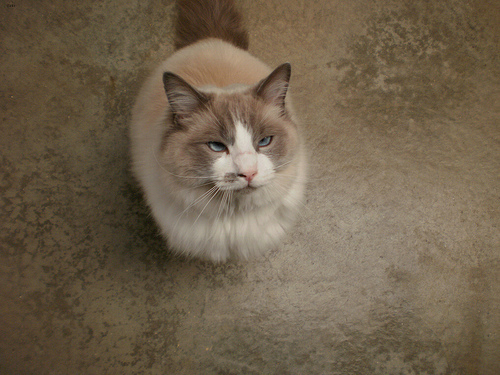
Animal: cat
Breed: Ragdoll